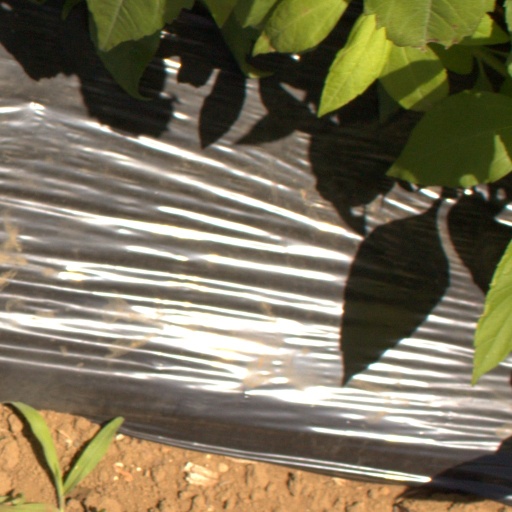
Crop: Jerusalem artichoke